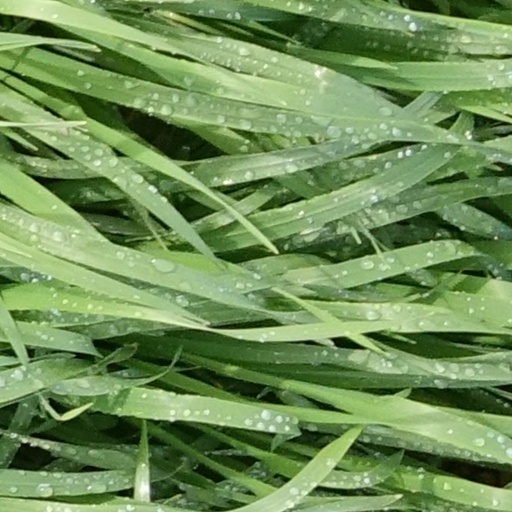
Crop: wheat